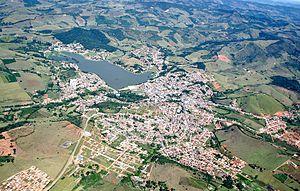
Lambari est une municipalité brésilienne de l'État du Minas Gerais et la microrégion de São Lourenço.